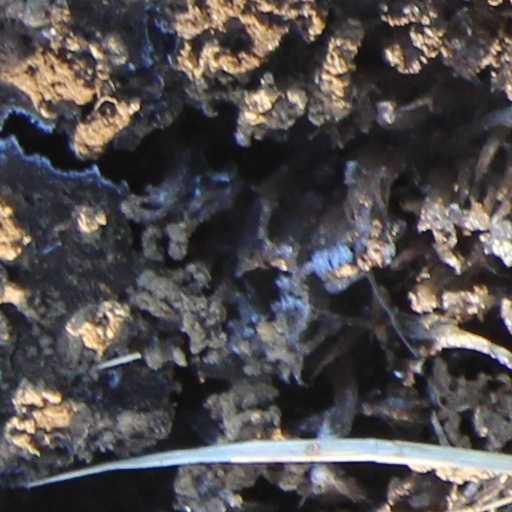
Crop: wheat